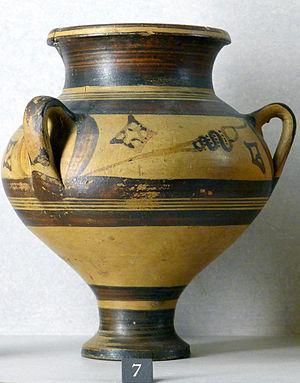
Jarre piriforme.
La civilisation mycénienne est une civilisation égéenne de l’Helladique récent s'étendant de 1650 à 1100 av. J.-C. environ, dont l'apogée se situe environ entre 1400 et 1200 av. J.-C. Elle se répand progressivement à partir du sud de la Grèce continentale sur le monde égéen dans son ensemble, qui connaît pour la première fois une certaine unité culturelle. Cette civilisation est notamment caractérisée par ses palais-forteresses, ses différents types de poterie peinte que l'on retrouve tout autour de la mer Égée, ainsi que son écriture, le linéaire B, la plus ancienne écriture connue transcrivant du grec. Depuis son déchiffrement par Michael Ventris et John Chadwick en 1952, la civilisation mycénienne est, de toutes les civilisations égéennes pré-helléniques, la seule connue à la fois par des vestiges archéologiques et des documents épigraphiques.
Milos ou Mélos est une île grecque de la mer Égée appartenant à l'archipel des Cyclades. On rencontre parfois la forme ancienne Milo, notamment pour la célèbre Vénus de Milo.
Les Cyclades, en grec : Κυκλάδες sont les îles grecques de la mer Égée méridionale. L'archipel comprend environ 2 200 îles, îlots et îlots-rochers. Seules trente-trois îles sont habitées. Pour les Anciens, elles formaient un cercle autour de l'île sacrée de Délos, d'où le nom de l'archipel. Les plus connues sont, du nord au sud et d'est en ouest : Andros, Tinos, Myconos, Naxos, Amorgos, Syros, Paros et Antiparos, Ios, Santorin, Anafi, Kéa, Kythnos, Sérifos, Sifnos, Folégandros et Sikinos, Milos et Kimolos, auxquelles on peut ajouter les petites Cyclades : Iraklia, Schinoussa, Koufonissia, Kéros, Donoussa ainsi que Makronissos entre Kéa et l’Attique, Gyaros en face d’Andros, Polyaigos à l’est de Kimolos et Thirassia, en face de Santorin. Elles reçurent aussi parfois le nom générique d’« Archipel ».